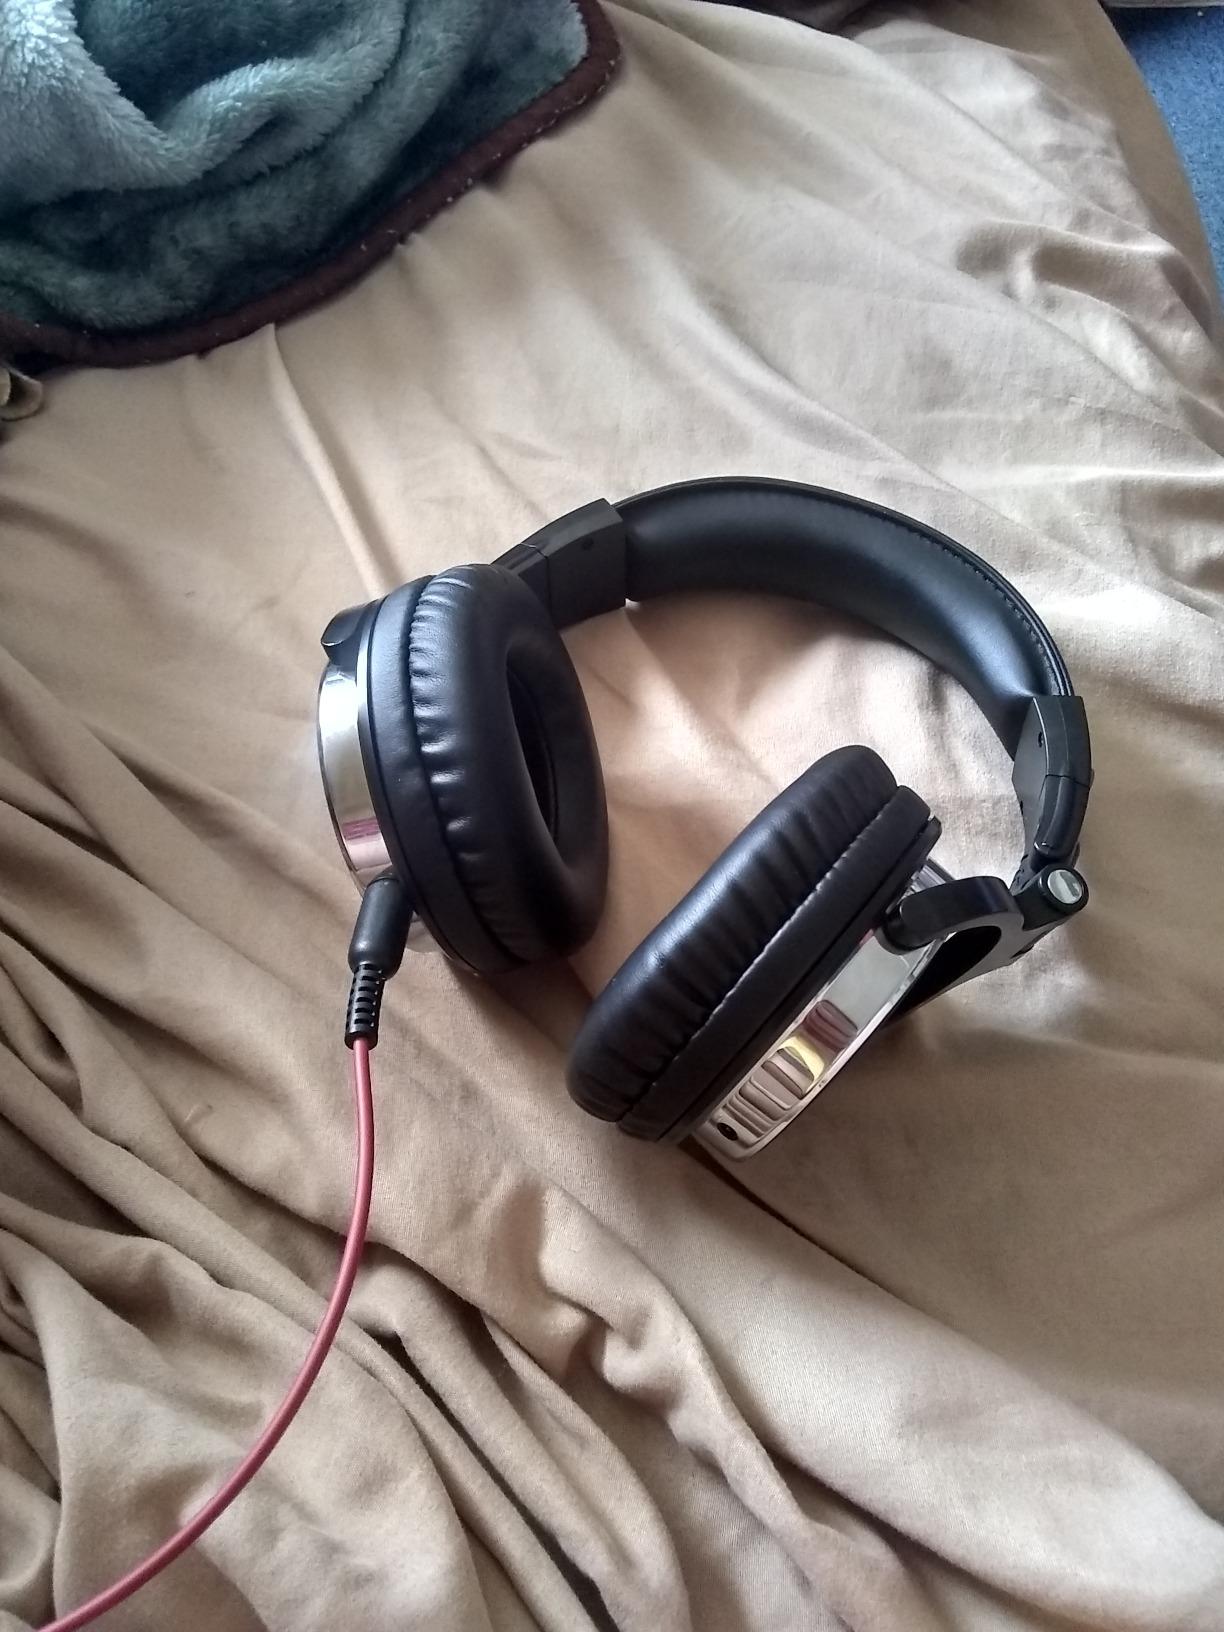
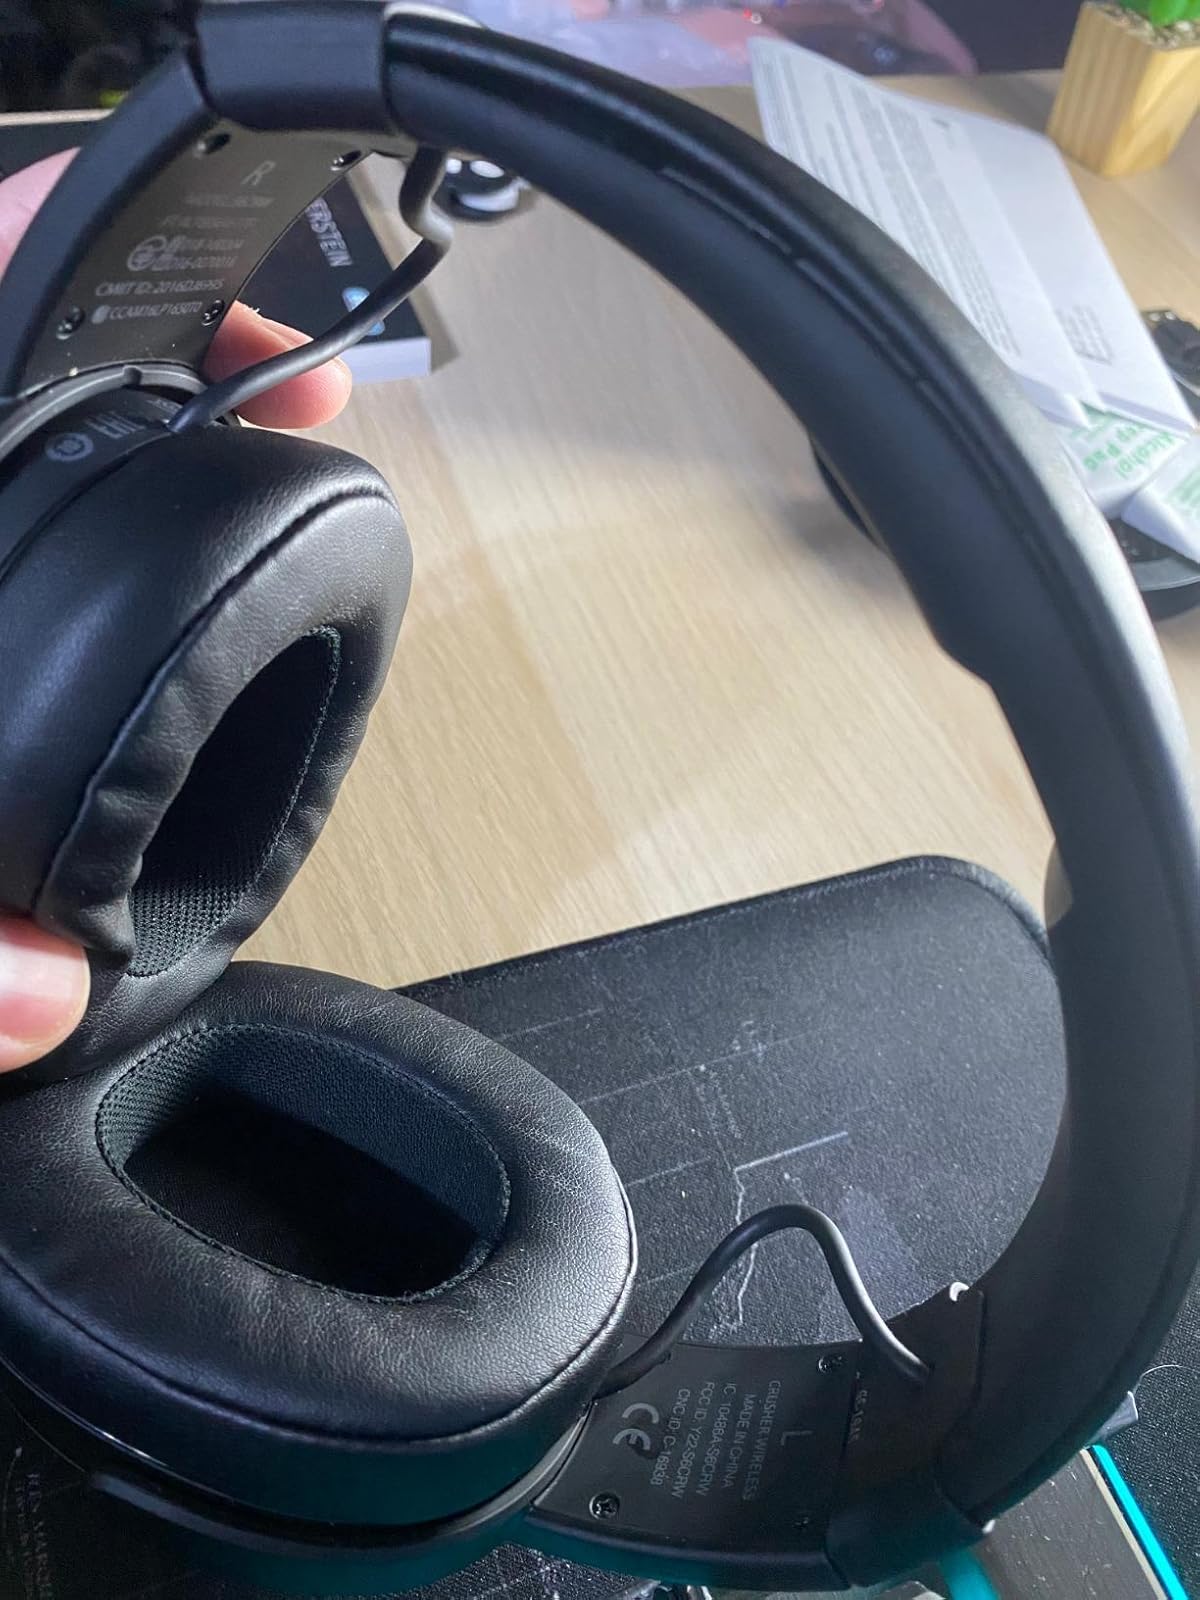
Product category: headphones
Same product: no